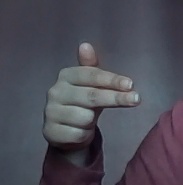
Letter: ghain